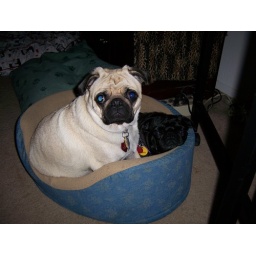
Trying to keep warm in his dog bed